Iowa (steamboat)

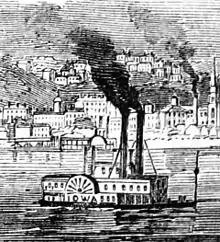
Steamboat "Iowa" chuffing up the Mississippi through Dubuque, Iowa, ca. 1865.

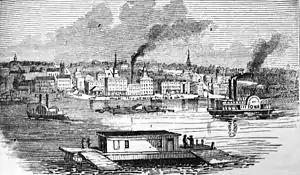

The Steamboat Iowa was revered as one of the largest and fastest boats on the Mississippi in the mid 19th century; it is incorporated into the official Seal of Iowa. Built in 1838, the "Iowa" was the first vessel named for the newly formed Territory of Iowa. It weighed 112 tons, could pull 10 keelboats, and it set the speed record from Galena, Illinois to St. Louis in 1843, making the trip in 44 hours, a record that held until 1849.